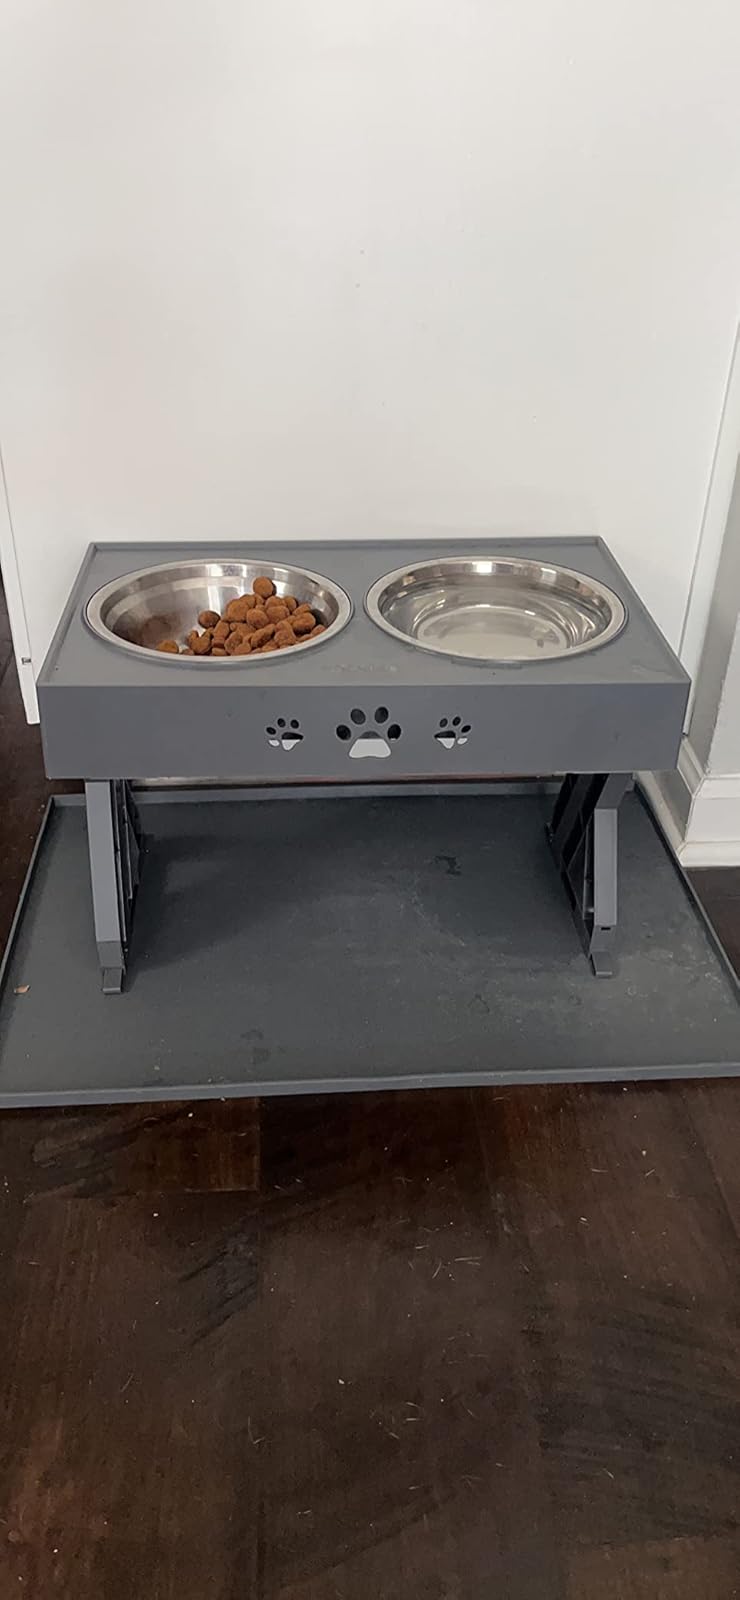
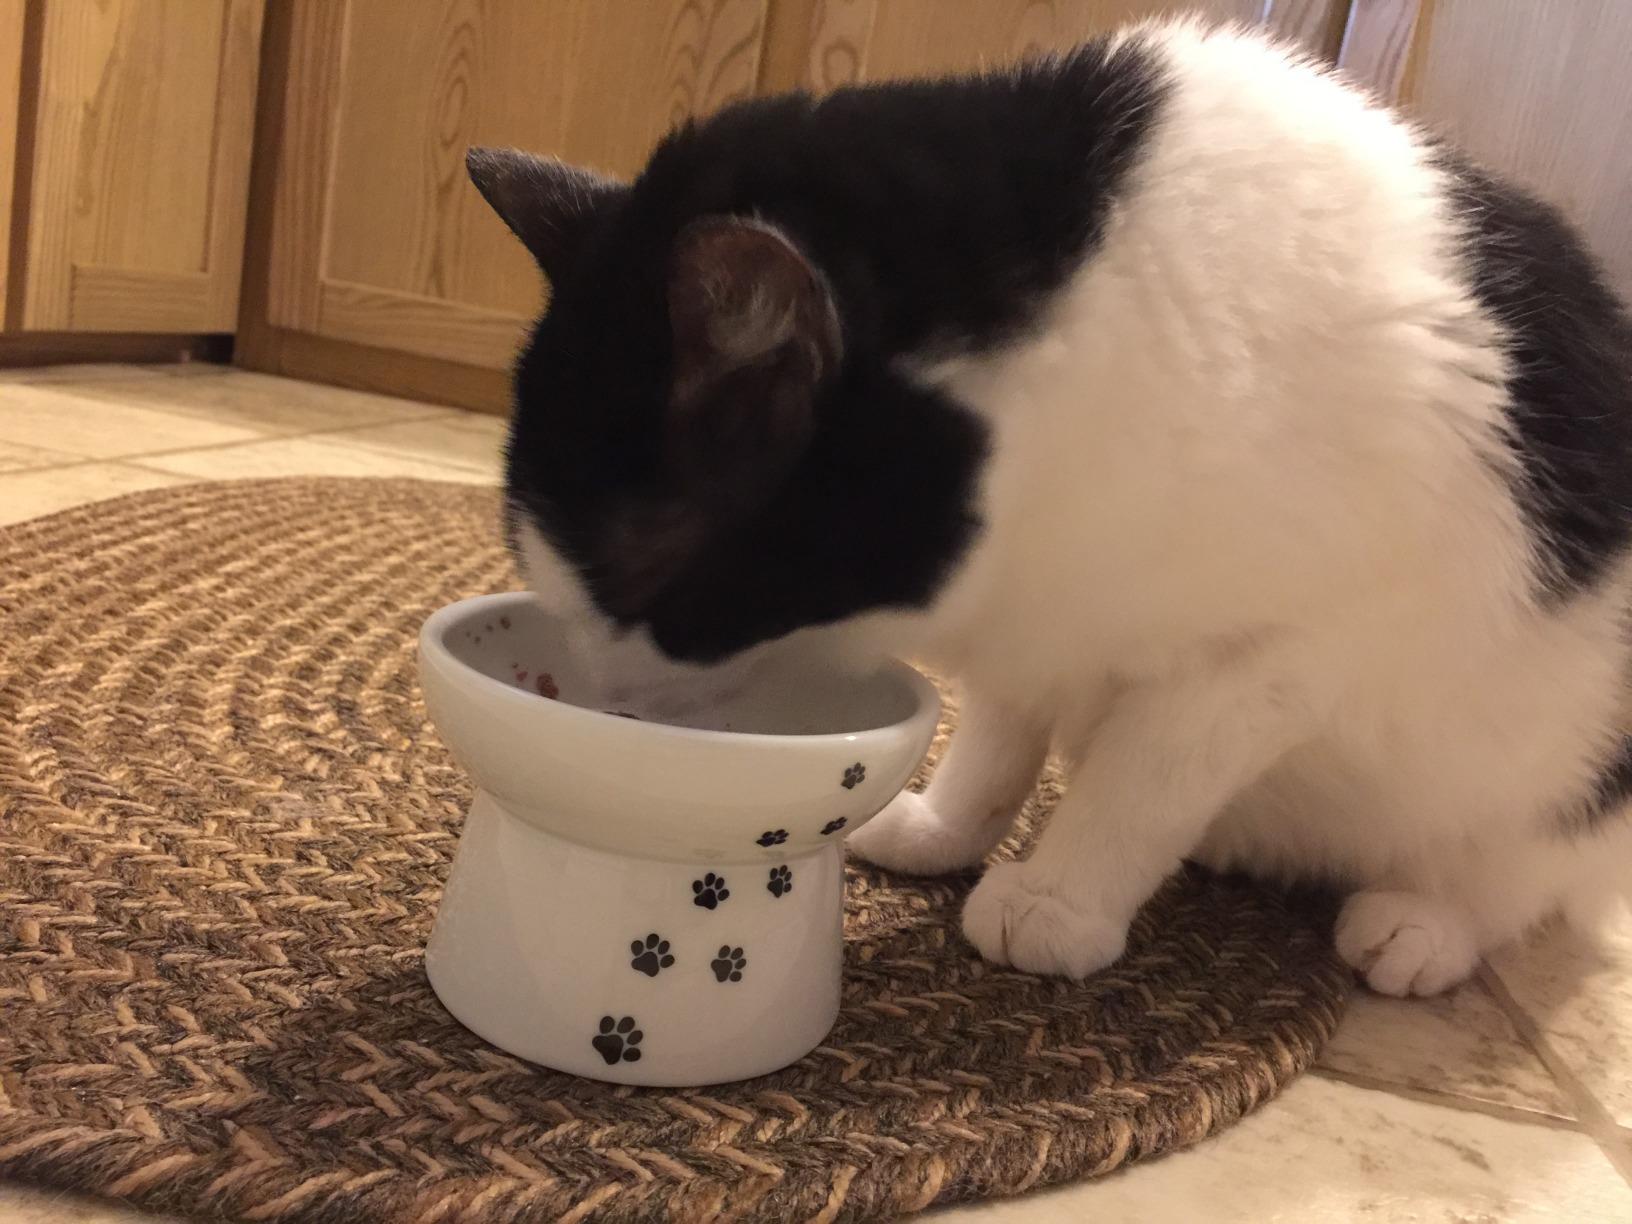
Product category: items_bowl
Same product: no